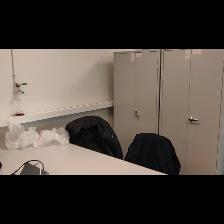
Label: NonHuman